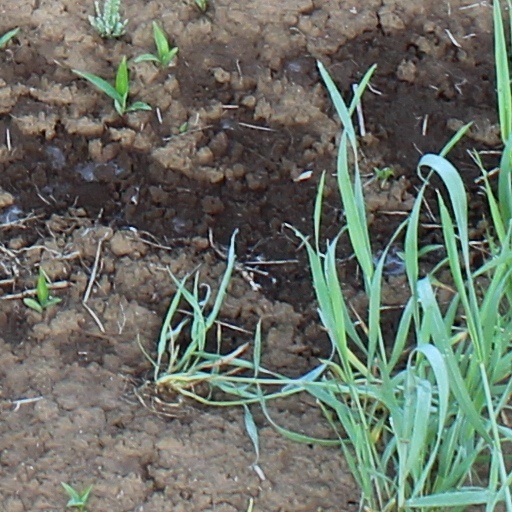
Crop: wheat